Thomas Talbott

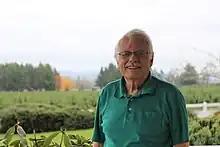
Thomas Talbott

Thomas Talbott is Professor Emeritus of Philosophy at Willamette University, Salem, Oregon. He is best known for his advocacy of trinitarian universalism.